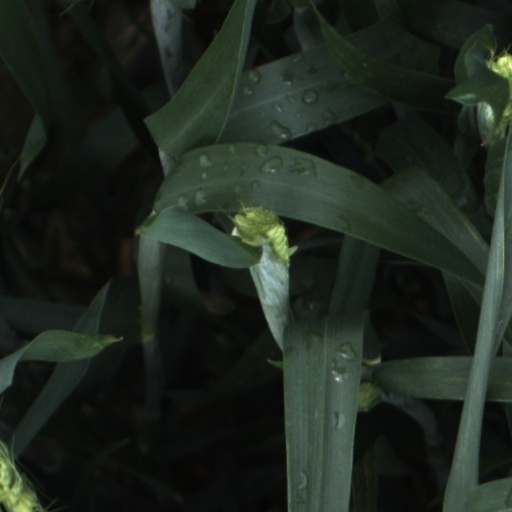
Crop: wheat